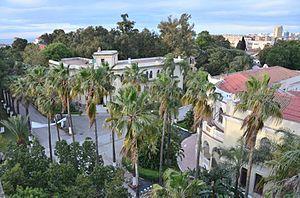
L'E.N.S.A vue d'en haut
L'École nationale supérieure agronomique d'Alger, précédemment connue sous le nom de l'Institut national agronomique est un établissement algérien d’enseignement supérieur et de recherche scientifique en agronomie.